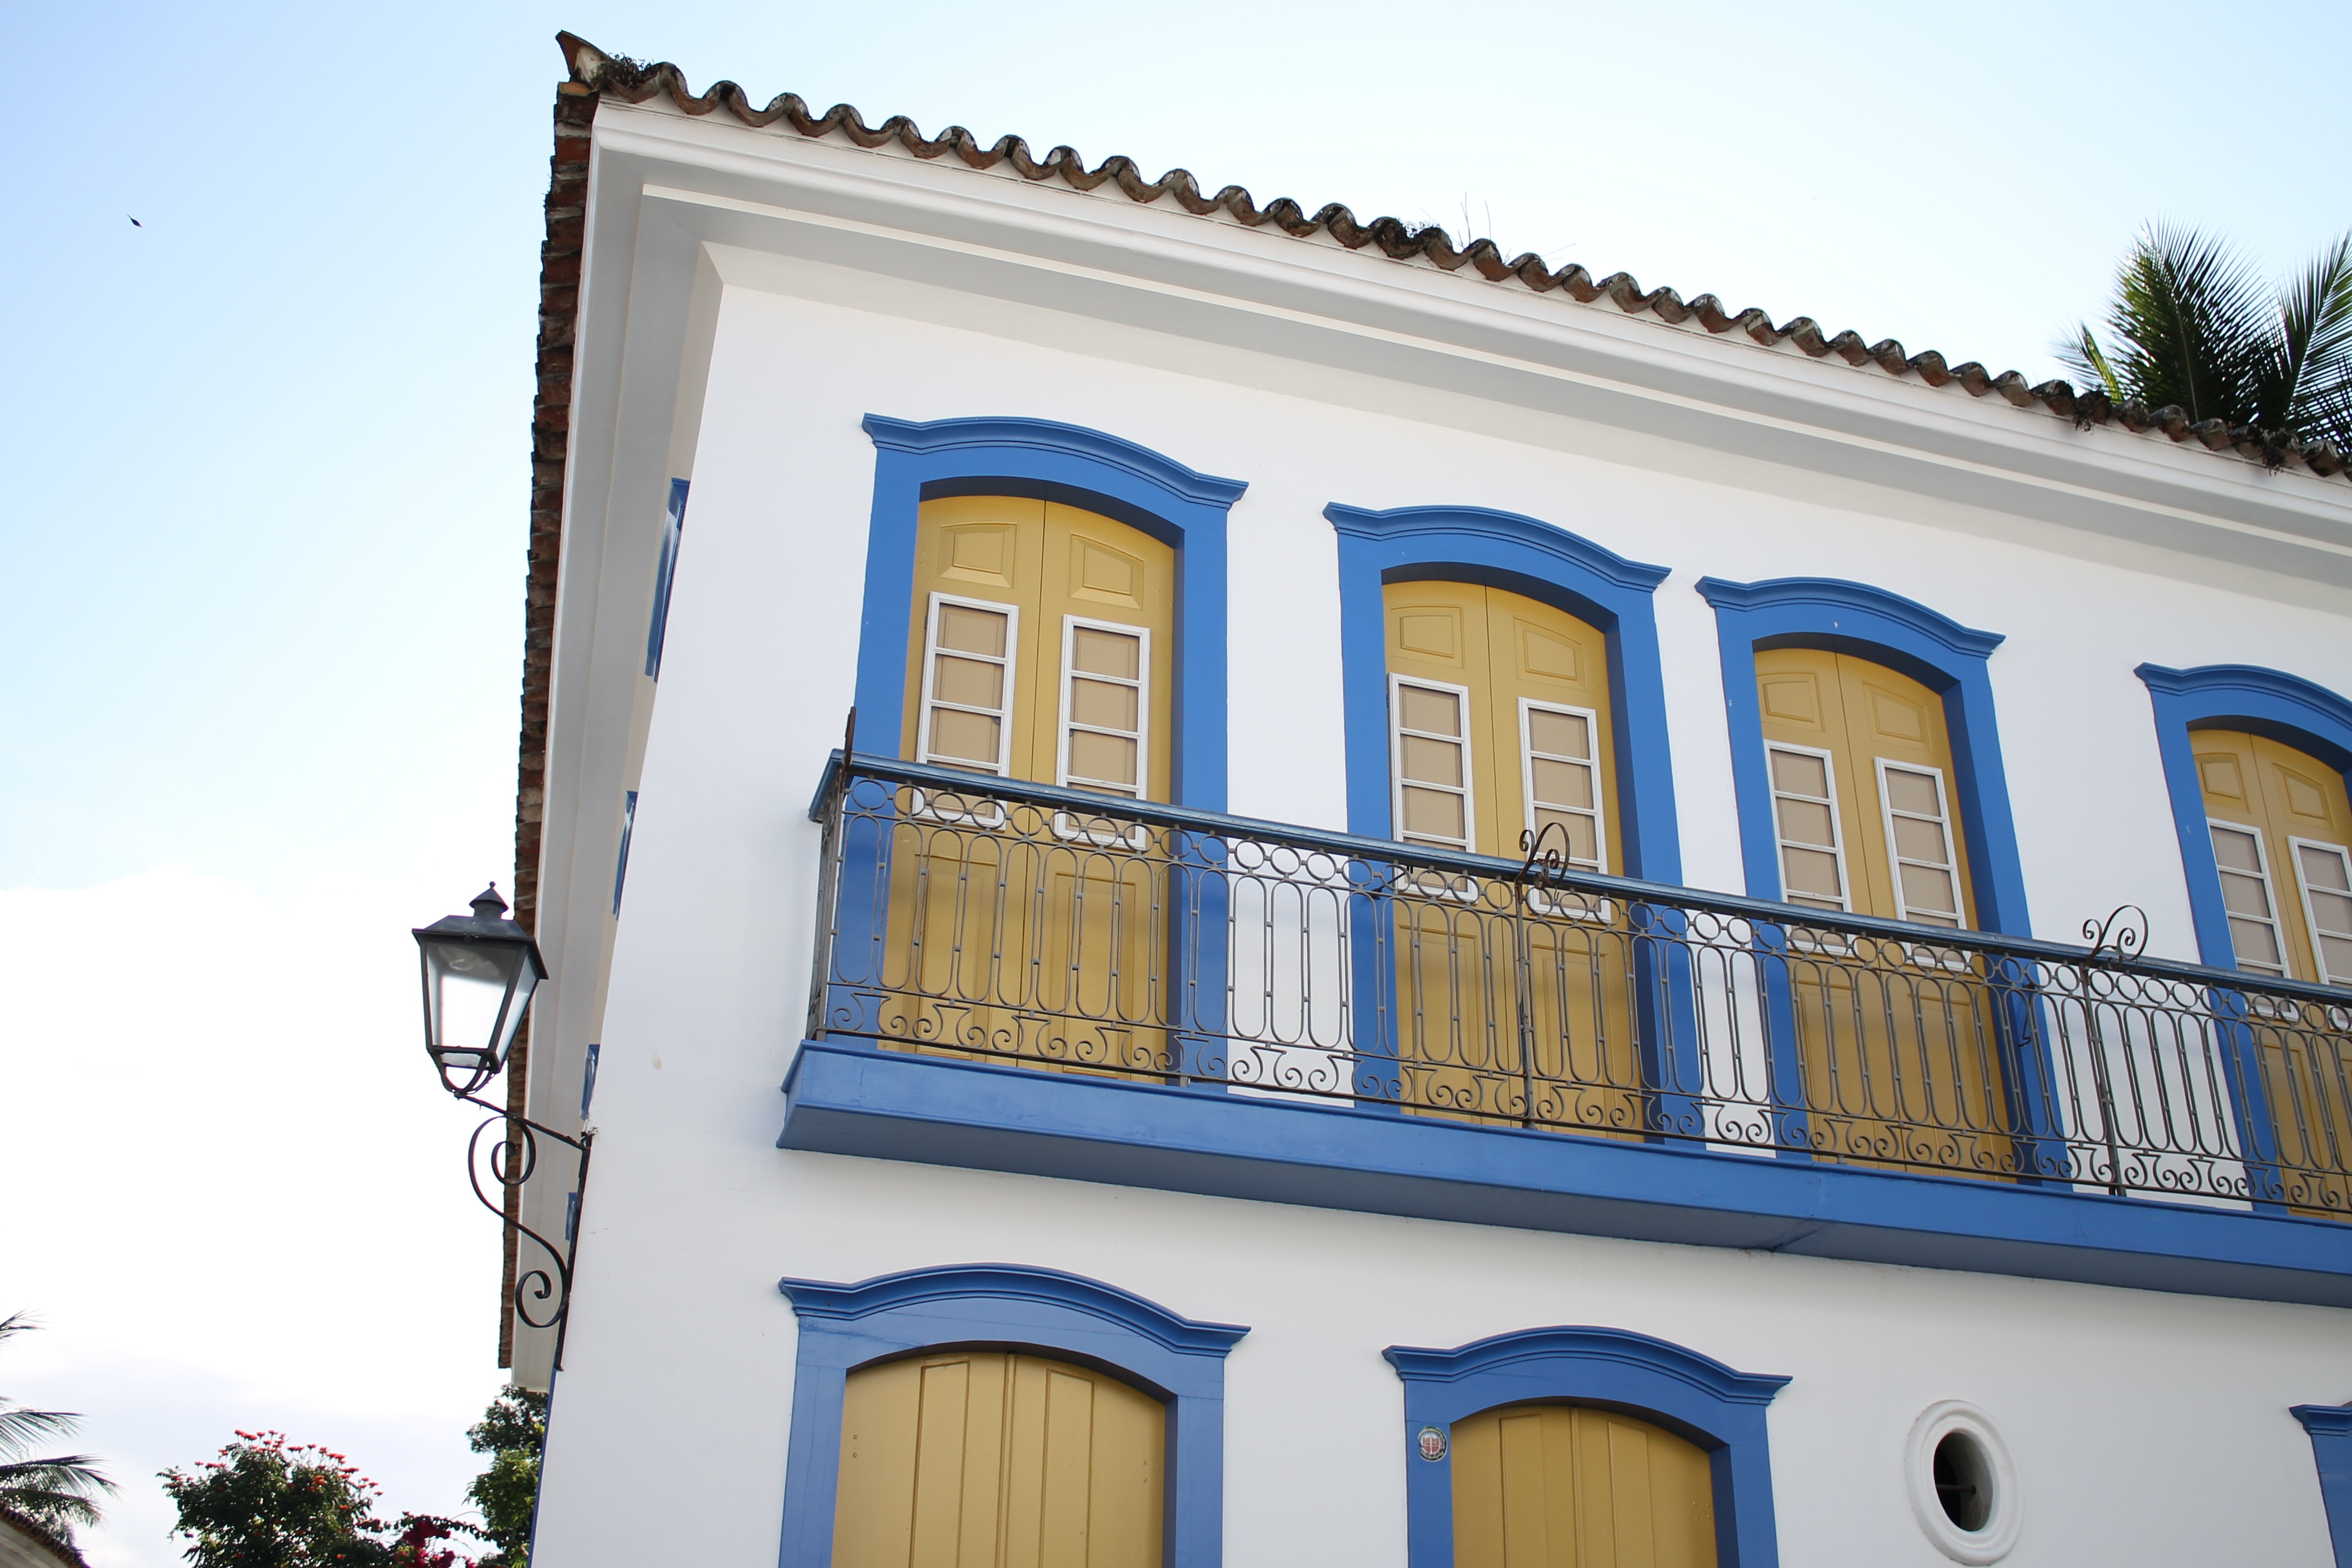
architecture, house, window, building, home, balcony, facade, property, blue, synagogue, rj, estate, brazil, paraty, neighbourhood, colonial, historic centre